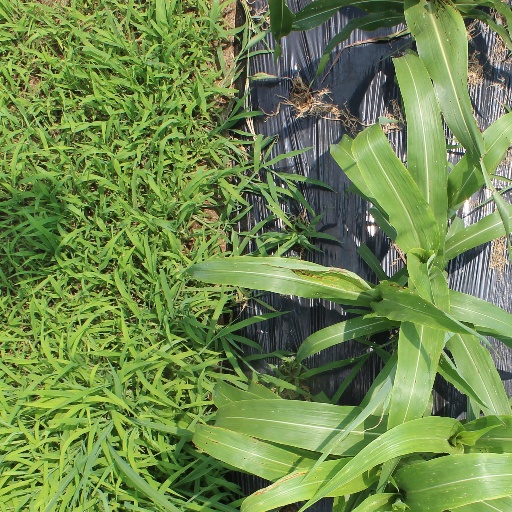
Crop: sorghum